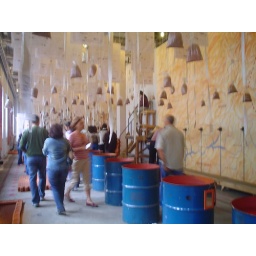
Those sand bag held the draft &amp;quot;papers&amp;quot; above our heads.